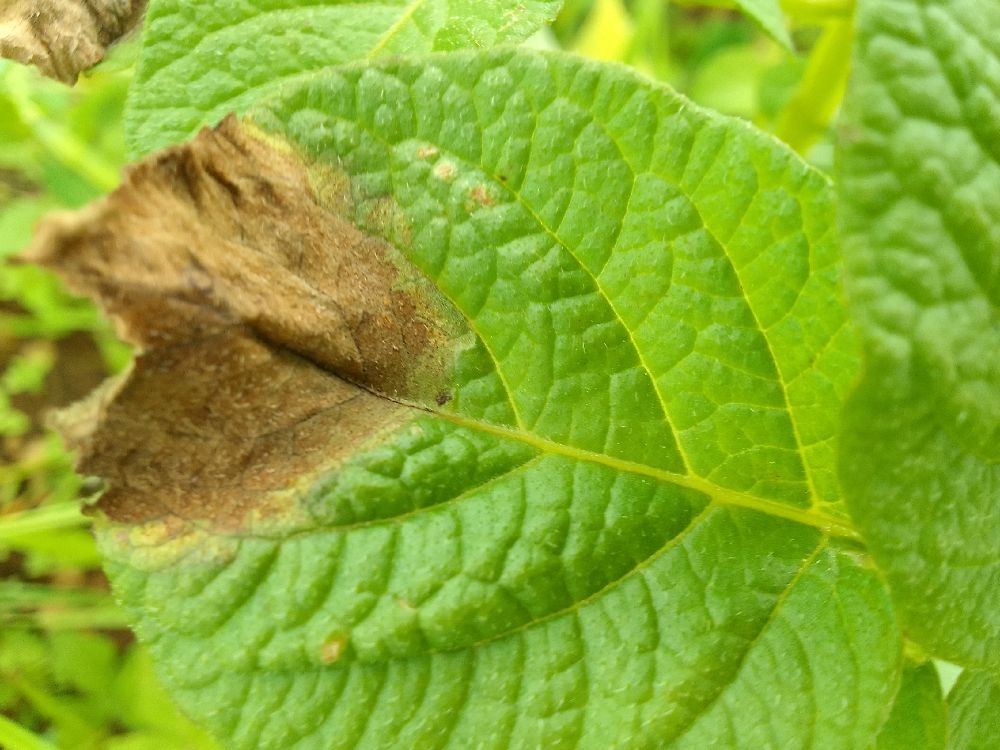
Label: Late blight